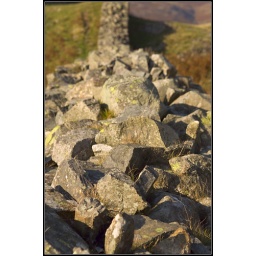
Part of the dry stone wall around the roman fort ruin at Mediobogdum